Magheracross

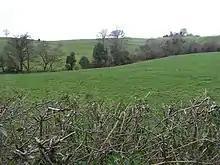
Magheracross townland shares its name with the civil parish

Magheracross is a townland and civil parish in County Fermanagh, Northern Ireland. It extends in area from just north of Enniskillen to the border with County Tyrone and includes a small enclave in County Tyrone. The main town in the parish is Ballinamallard.